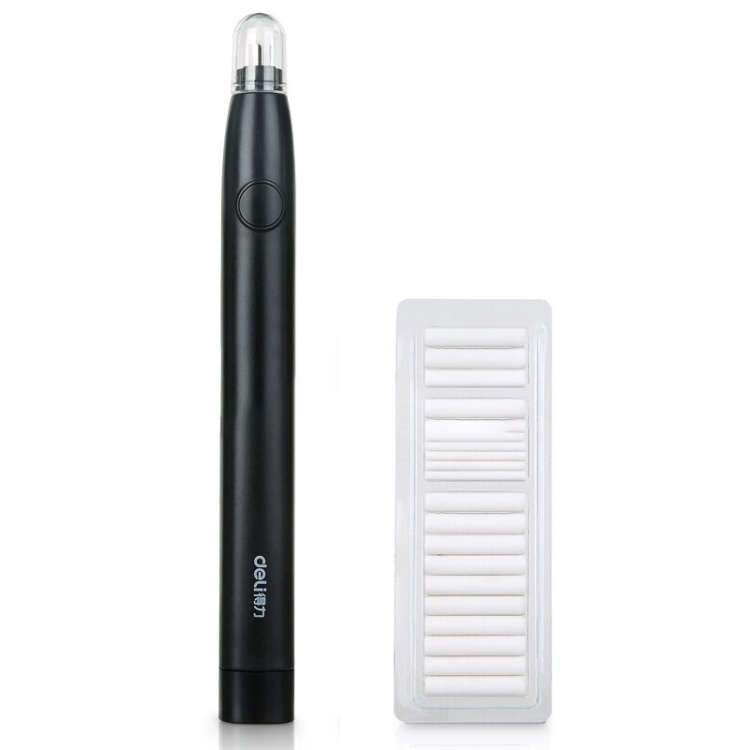
Deli 71107 Electric Eraser Art Can Replace The Core Rubber Core(Black Shell)
Brand: Deli
1. Material: plastic 2. Output speed: 14500rpm/Min 3. Power supply: 2 AA batteries (not included) 4. Packing list: eraser handle x1, thickness conversion head x1, replacement core x20 5. Size: about 17.5cm long Features: 1. Can accurately wipe the details, suitable for sketches, color pencils, comic designs, etc., wipe clean without leaving traces 2. Two diameter rubber heads, exchangeable according to different situations 3. Low noise and small vibration 4. Battery driven, constant output 5. Small size, easy to carry and store 6. With transparent protective cover, not easy to lose 7. Matte texture, comfortable hand feel, not easy to slip 8. Large button design, comfortable and labor-saving
Category: Office Supplies > General Office Supplies > Erasers > Mechanical Erasers